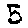
Label: 5